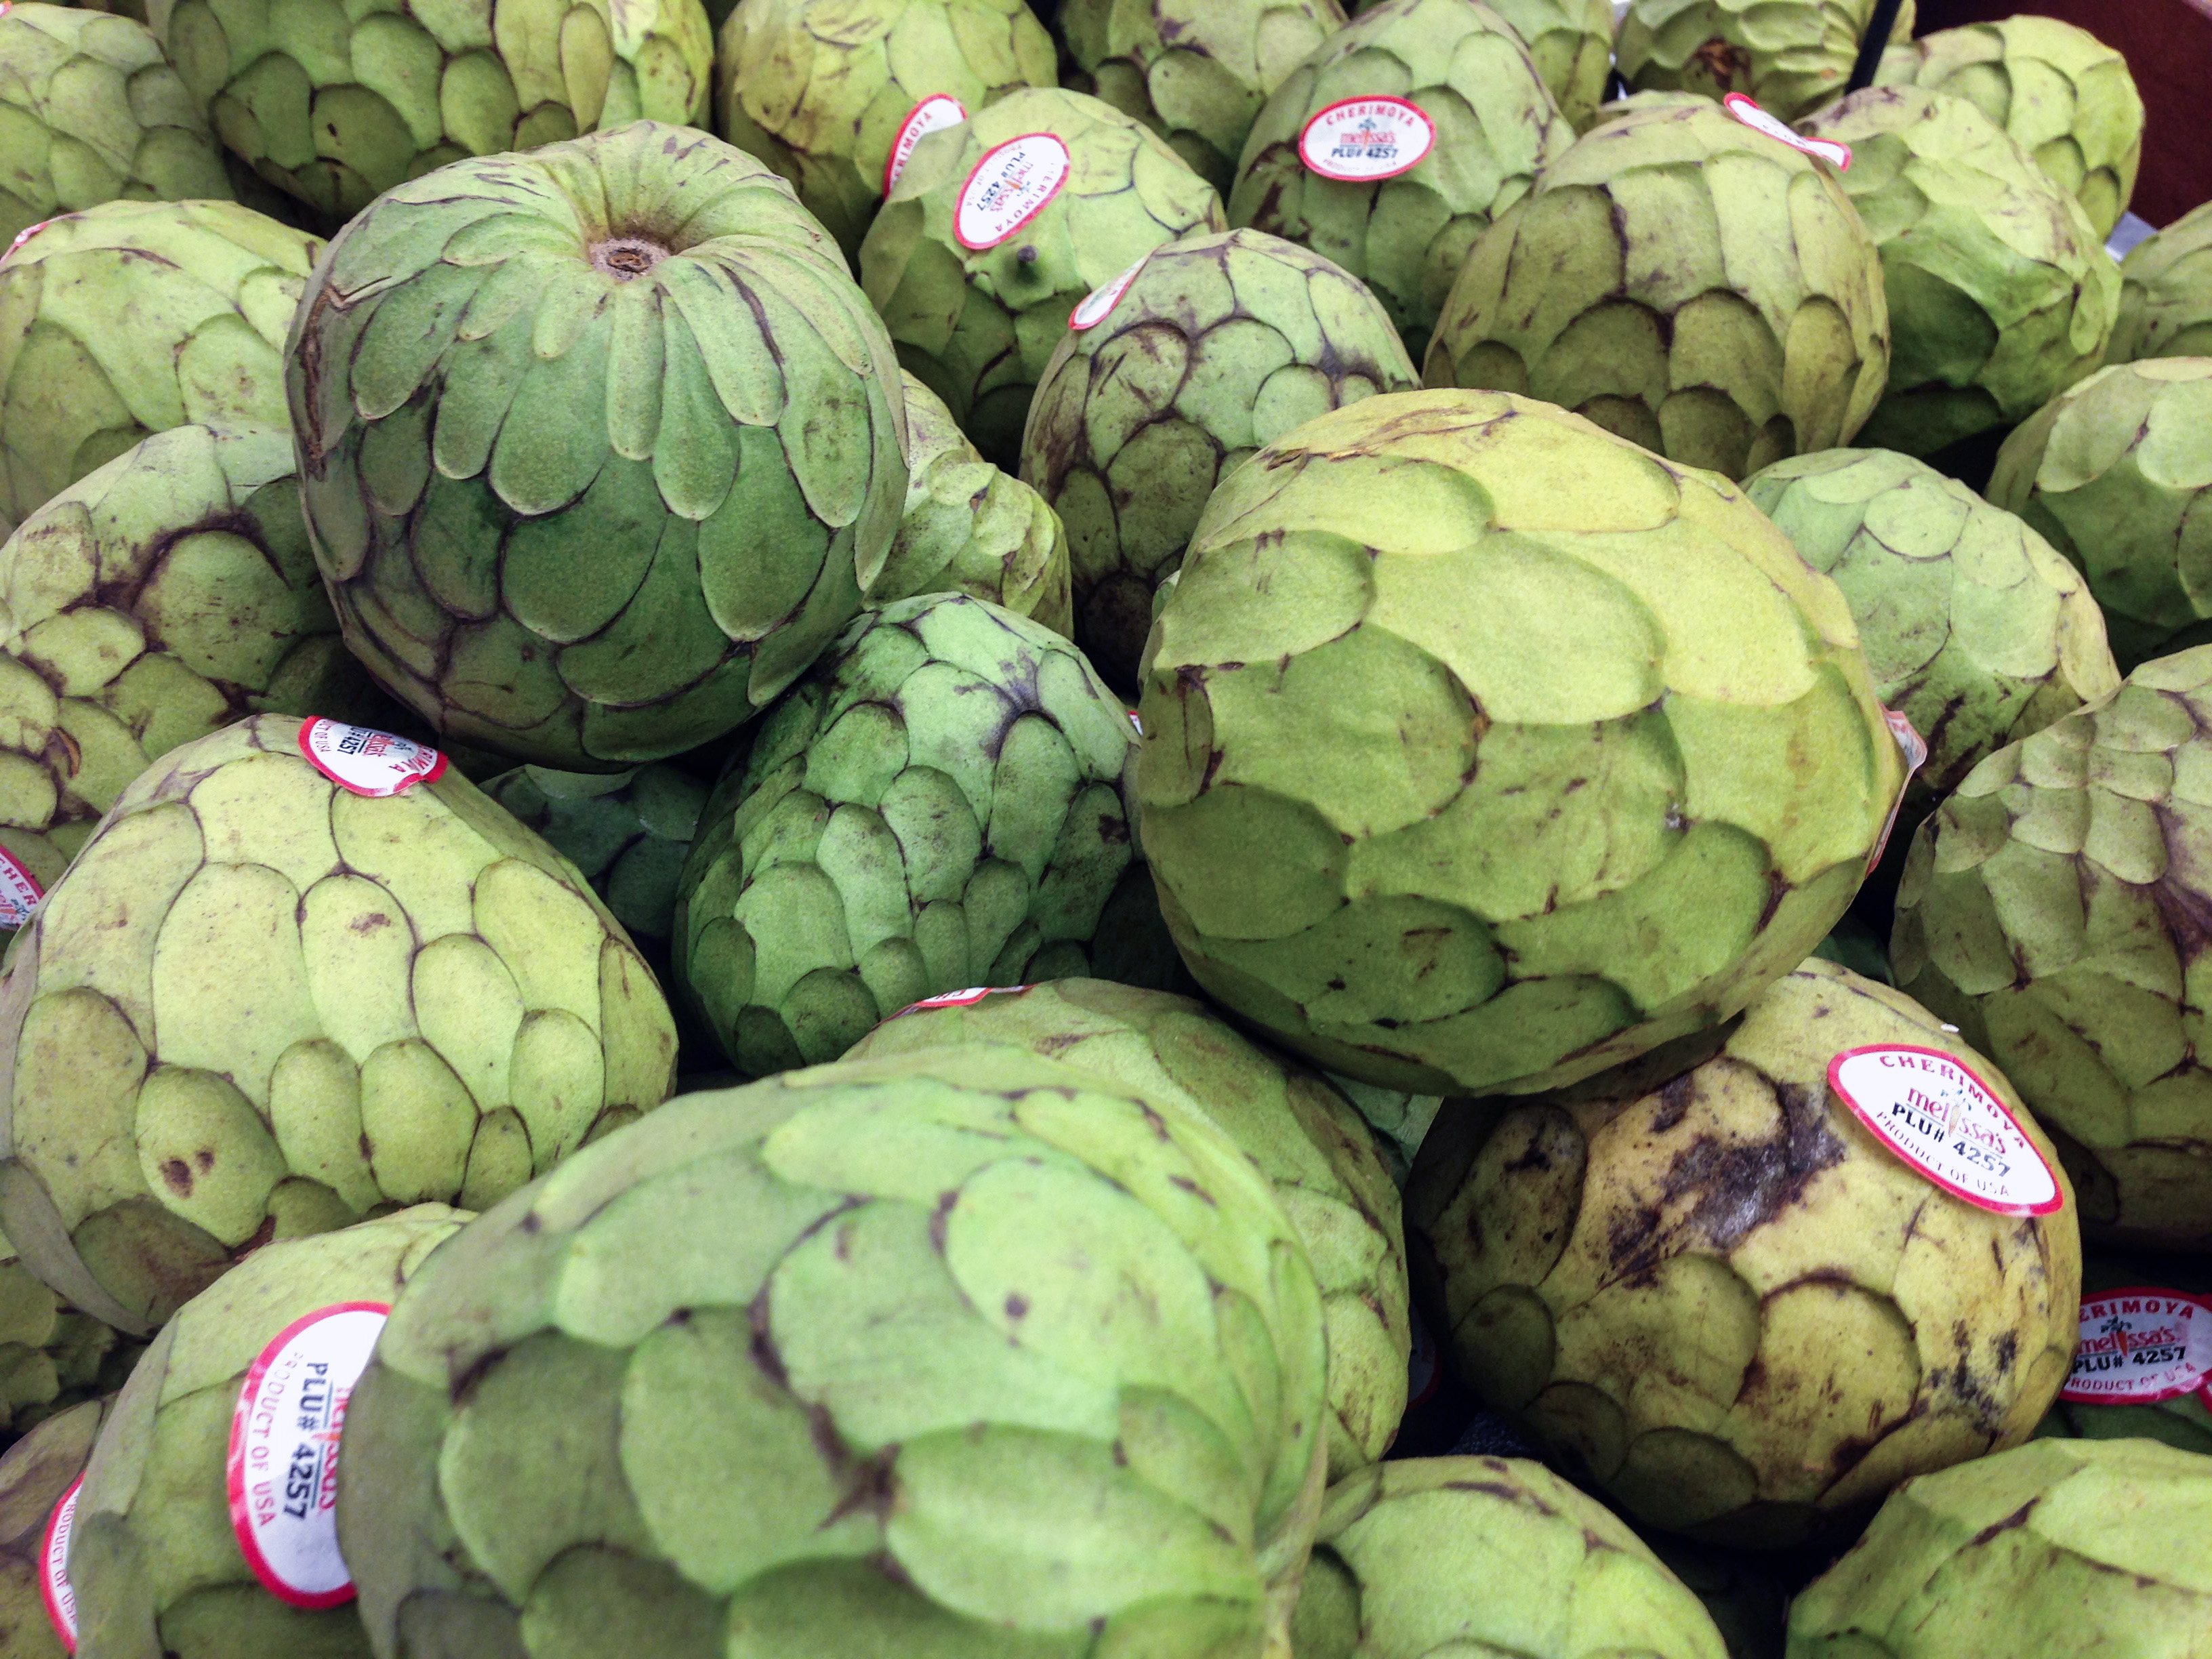
plant, fruit, flower, food, green, produce, vegetable, botany, watermelon, gourd, supermarket, cherimoya, flowering plant, daisy family, annona, sugar apple, land plant